Leishangthem Susindro Meitei

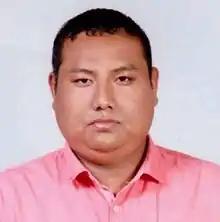
L. Susindro Meitei

Leishangthem Susindro Meitei is an Indian politician and member of the Bharatiya Janata Party. He is a member of the Manipur Legislative Assembly, representing the Khurai constituency. On 16 April of 2022, he had sworn himself in as the Minister of Public Health Engineering Department, Consumer Affairs, Food & Public Distribution Department in the Second N. Biren Singh ministry. He was widely criticised for his false promises made during the campaign of 2022 election. He promised that 10000 children would be given iPads and 1GB data per day if he became MLA.